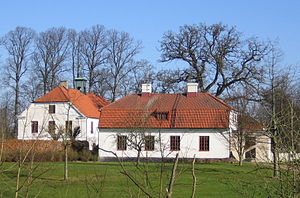
Sirekøbing
Sirekøbing
Sirekøbing er en herregård og landsby mellem Svalöv og Tågarp i Svalöv kommun, Skåne, vid Råån i Rønnebjerg Herred. Navnet er afledt af kvindenavnet Sigrid.